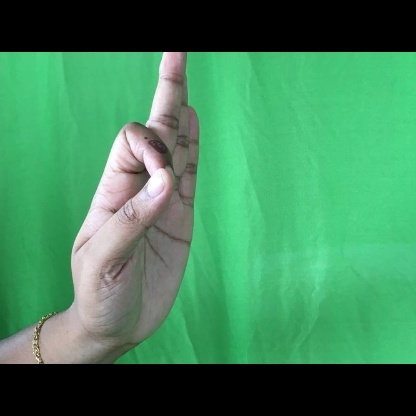
Mudra: Aralam